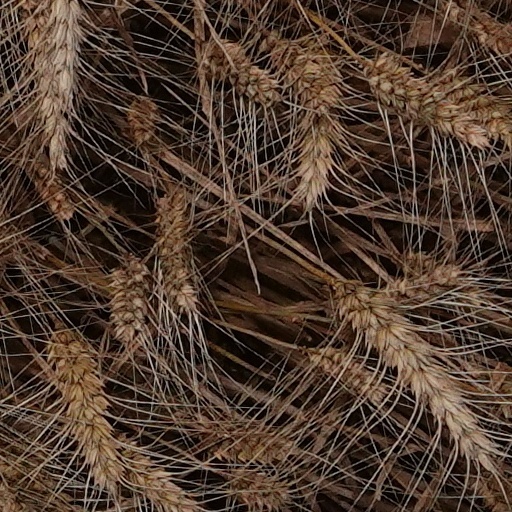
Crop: wheat